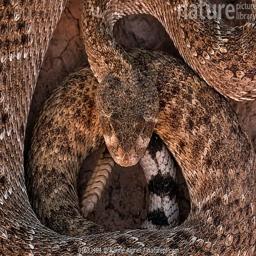
Animal: snakes